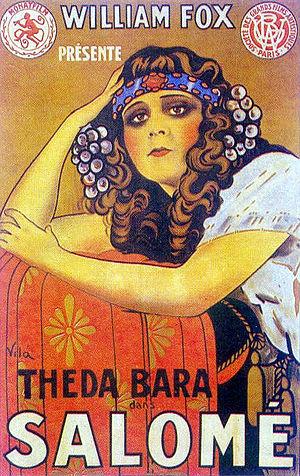
Theda Bara, de son vrai nom Theodosia Burr Goodman, est une actrice américaine du cinéma muet, née le 29 juillet 1885 à Cincinnati, Ohio et décédée le 7 avril 1955 d'un cancer abdominal à Los Angeles, Californie. Elle fut l'une des actrices les plus populaires de son temps et l'un des premiers sex-symbol de l'écran. Son répertoire de femme fatale lui valut le surnom de Vamp, qui deviendra bientôt un terme populaire pour désigner une femme prédatrice sexuelle. Son nom de scène fut rapidement connu comme étant l'anagramme d'Arab Death, bien que ce pseudonyme soit en réalité inspiré du nom patronymique de sa mère, Barranger. Theda Bara est également considérée comme le premier archétype gothique, bien avant Vampira.